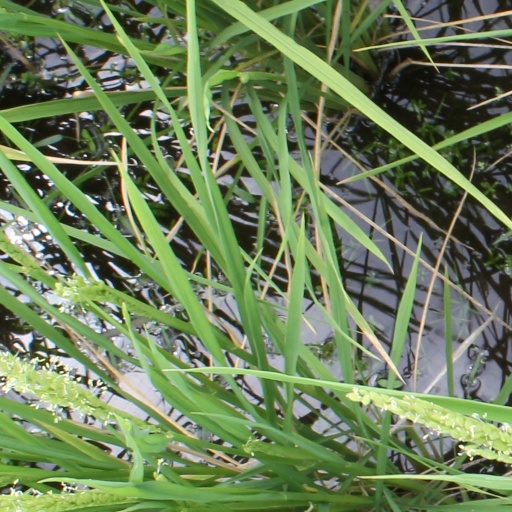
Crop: rice